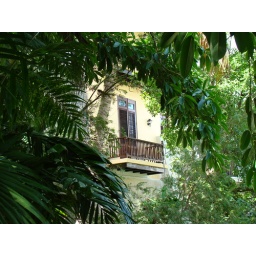
This balcony is part of one of the multiple antique houses that surround the Casa Blanca gardens in Old San Juan.